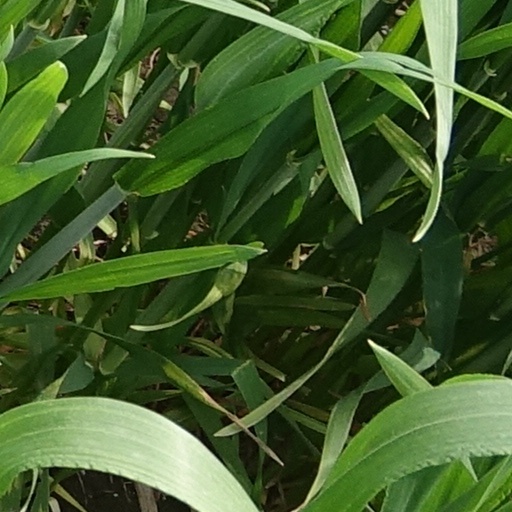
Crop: wheat